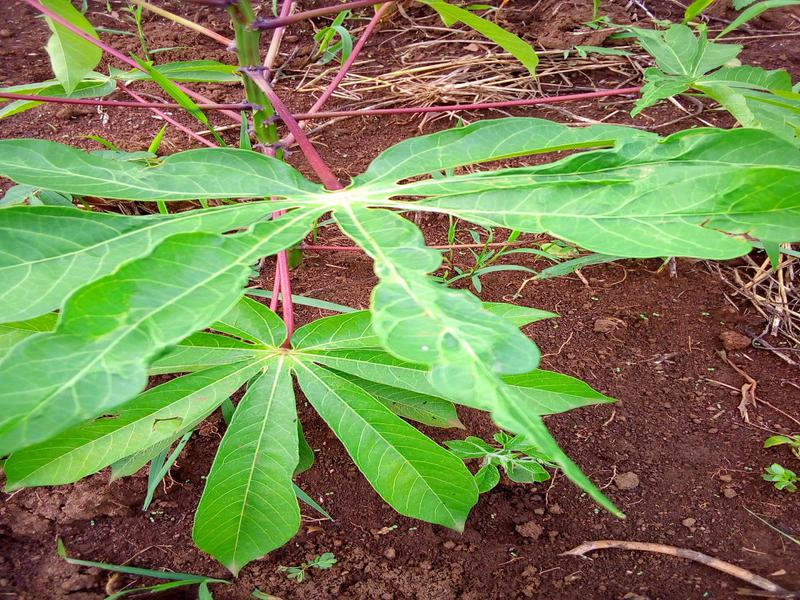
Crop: cassava
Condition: mosaic_disease